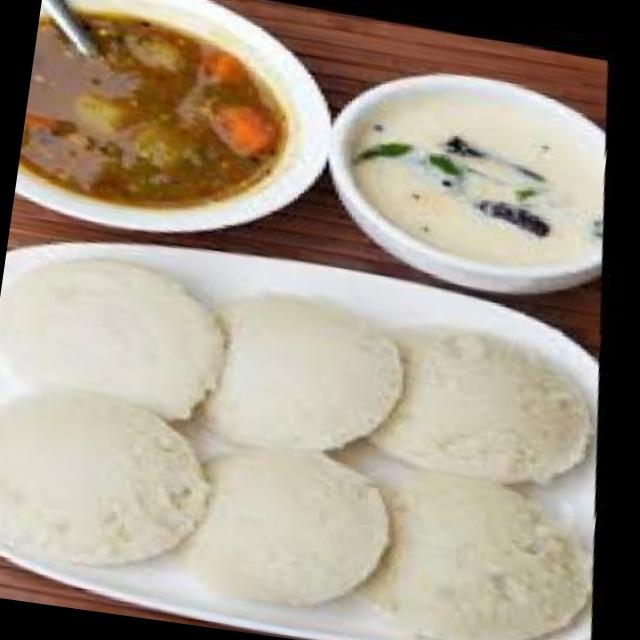
Dish: idli